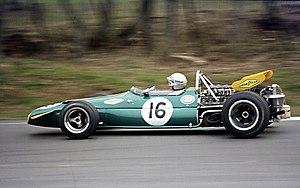
La Race of Champions est une course de Formule 1 qui s'est tenue de 1965 à 1983 sur le tracé du circuit de Brands Hatch en Angleterre. Cette épreuve n'a jamais compté pour le championnat du monde.
Motor Racing Developments Ltd., plus connu sous les noms de Brabham Racing Organisation ou Brabham, est une écurie de Formule 1 britannique. Fondée en 1960 par les Australiens Jack Brabham, pilote, et Ron Tauranac, ingénieur, l'écurie remporte quatre titres de champions du monde des pilotes et deux titres de champion du monde des constructeurs au cours de ses trente ans de présence en Formule 1. En 1966, Jack Brabham devient le premier pilote à remporter un championnat sur une voiture de sa conception.
La Formule 1, communément abrégée en F1, est une discipline de sport automobile considérée comme la catégorie reine de ce sport. Elle a pris au fil des ans une dimension mondiale et elle est, avec les Jeux olympiques et la Coupe du monde de football, l'un des événements sportifs les plus médiatisés.
Sir John Arthur Brabham, dit Jack Brabham, AO, OBE, né le 2 avril 1926 à Hurstville, en Nouvelle-Galles du Sud, près de Sydney, en Australie et mort le 19 mai 2014 à Gold Coast, dans le Queensland, en Australie, est un pilote automobile australien qui a remporté le titre de champion du monde de Formule 1 à trois reprises, en 1959, 1960 et 1966. Il est le cofondateur de l'écurie Brabham Racing Organisation, qui fabrique des monoplaces de Formule 1 portant son nom.